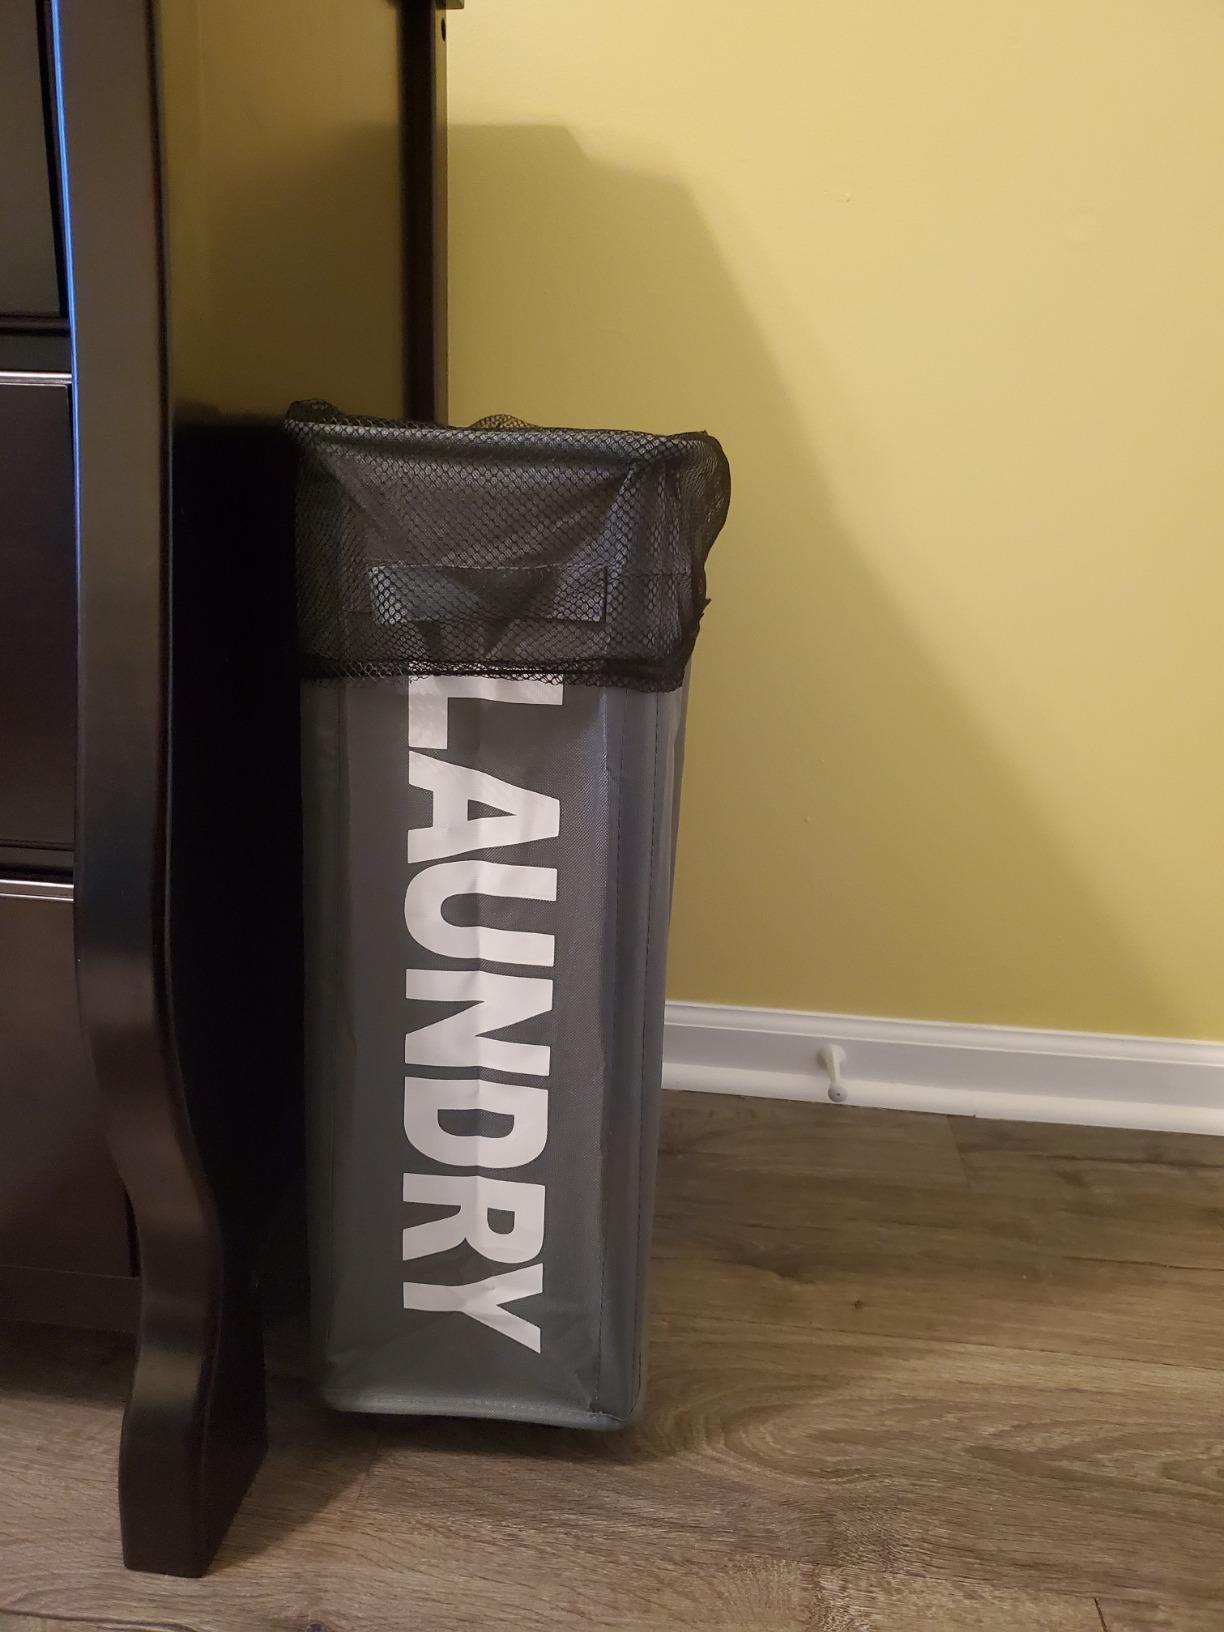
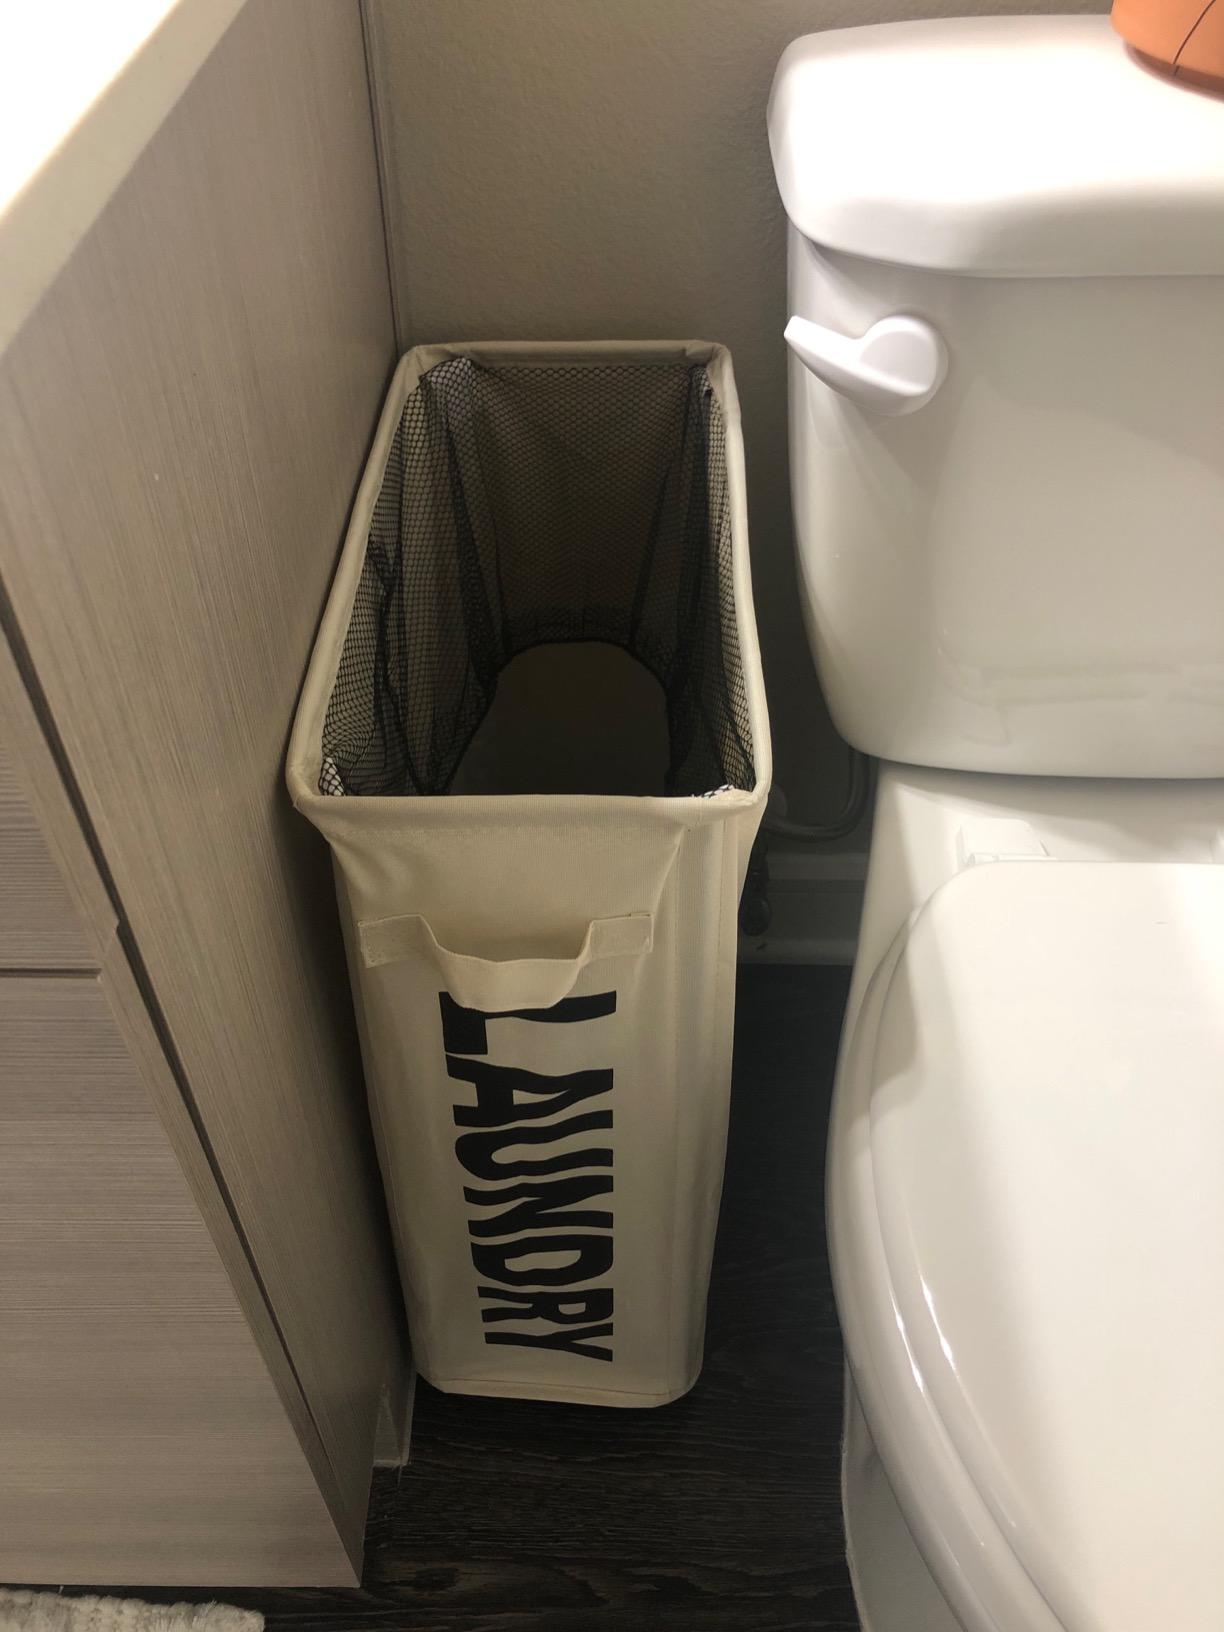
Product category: items_hamper
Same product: no